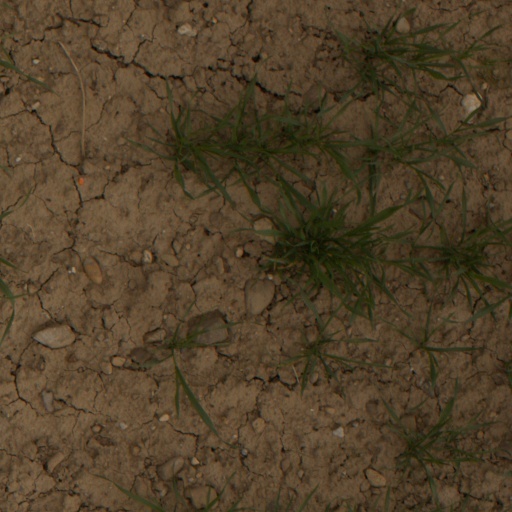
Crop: wheat